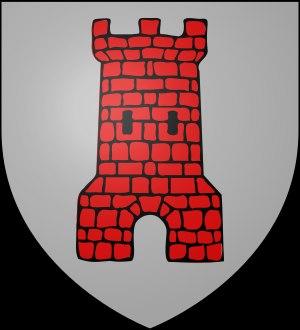
Arnau de Torroja est maître de l'Ordre du Temple de 1180 jusqu'au 30 septembre ou le 7 octobre 1184.